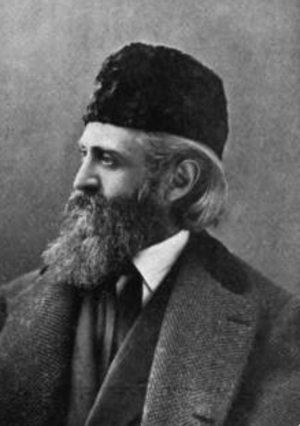
Leopold Damrosch, né le 22 octobre 1832 et mort le 15 février 1885, est un chef d'orchestre et compositeur germano-américain.
12 janvier : création de Fausta de Donizetti, à Naples